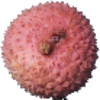
Label: Lychee 1